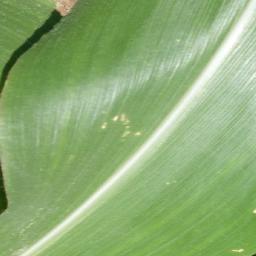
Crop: corn
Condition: (maize)_healthy